Photo-referencing

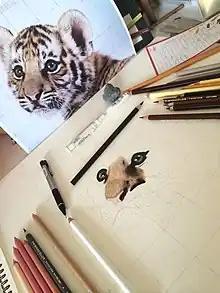
Example of how to use the grid method

Artists choose a reference photo that usually aids in providing direction where creativity is lacking. Reference photos are also helpful for an artist to develop composition and proportionality in their work. Many reference photos are found on websites such as Unsplash or Pixabay. To avoid copyright, either changing the reference in noticeable ways or finding copyright-free photos is key. Some artists prefer to combine multiple reference photos they have collected as a way to aid in adding a unique factor to their finished piece and also a way to avoid copyright.